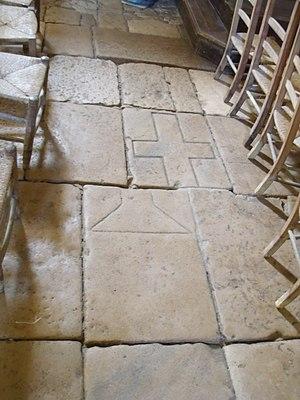
Sol de l'église Saint Martin - Ajat, Dordogne, France
L'église Saint-Martin est une église romane et gothique située à Ajat, dans le département français de la Dordogne, en région Nouvelle-Aquitaine.